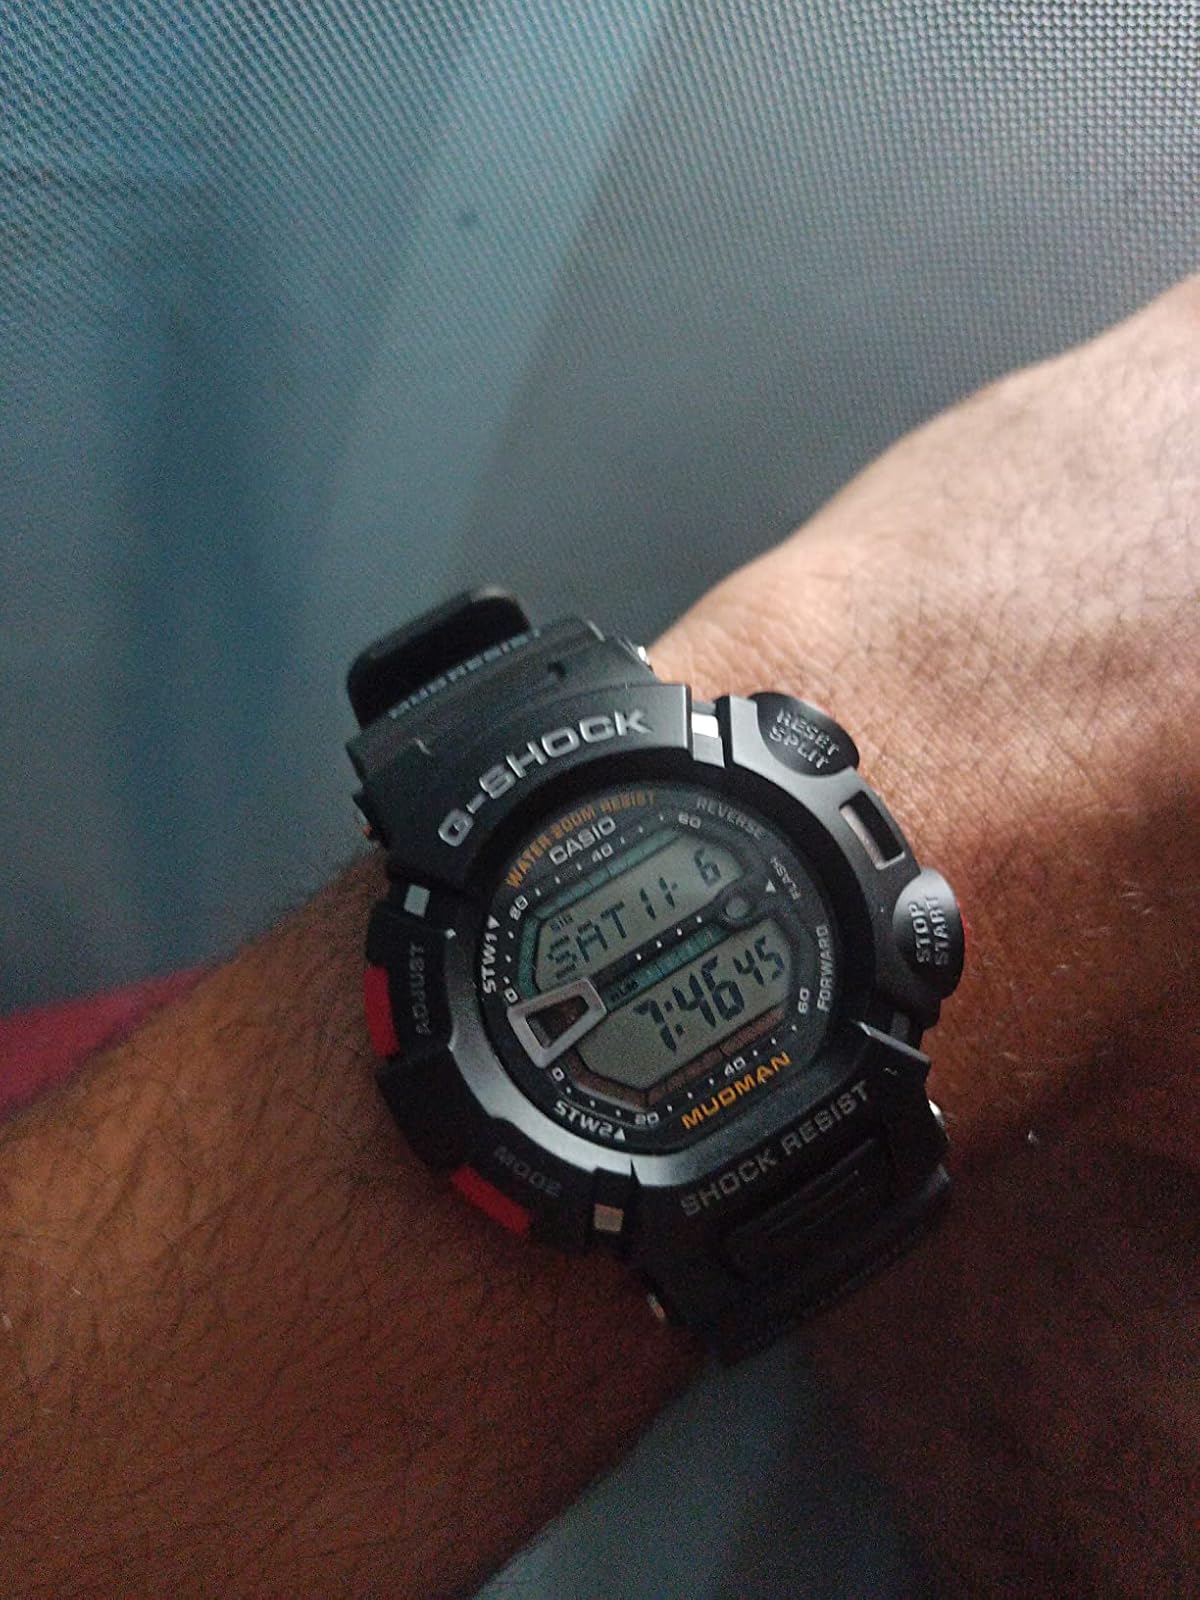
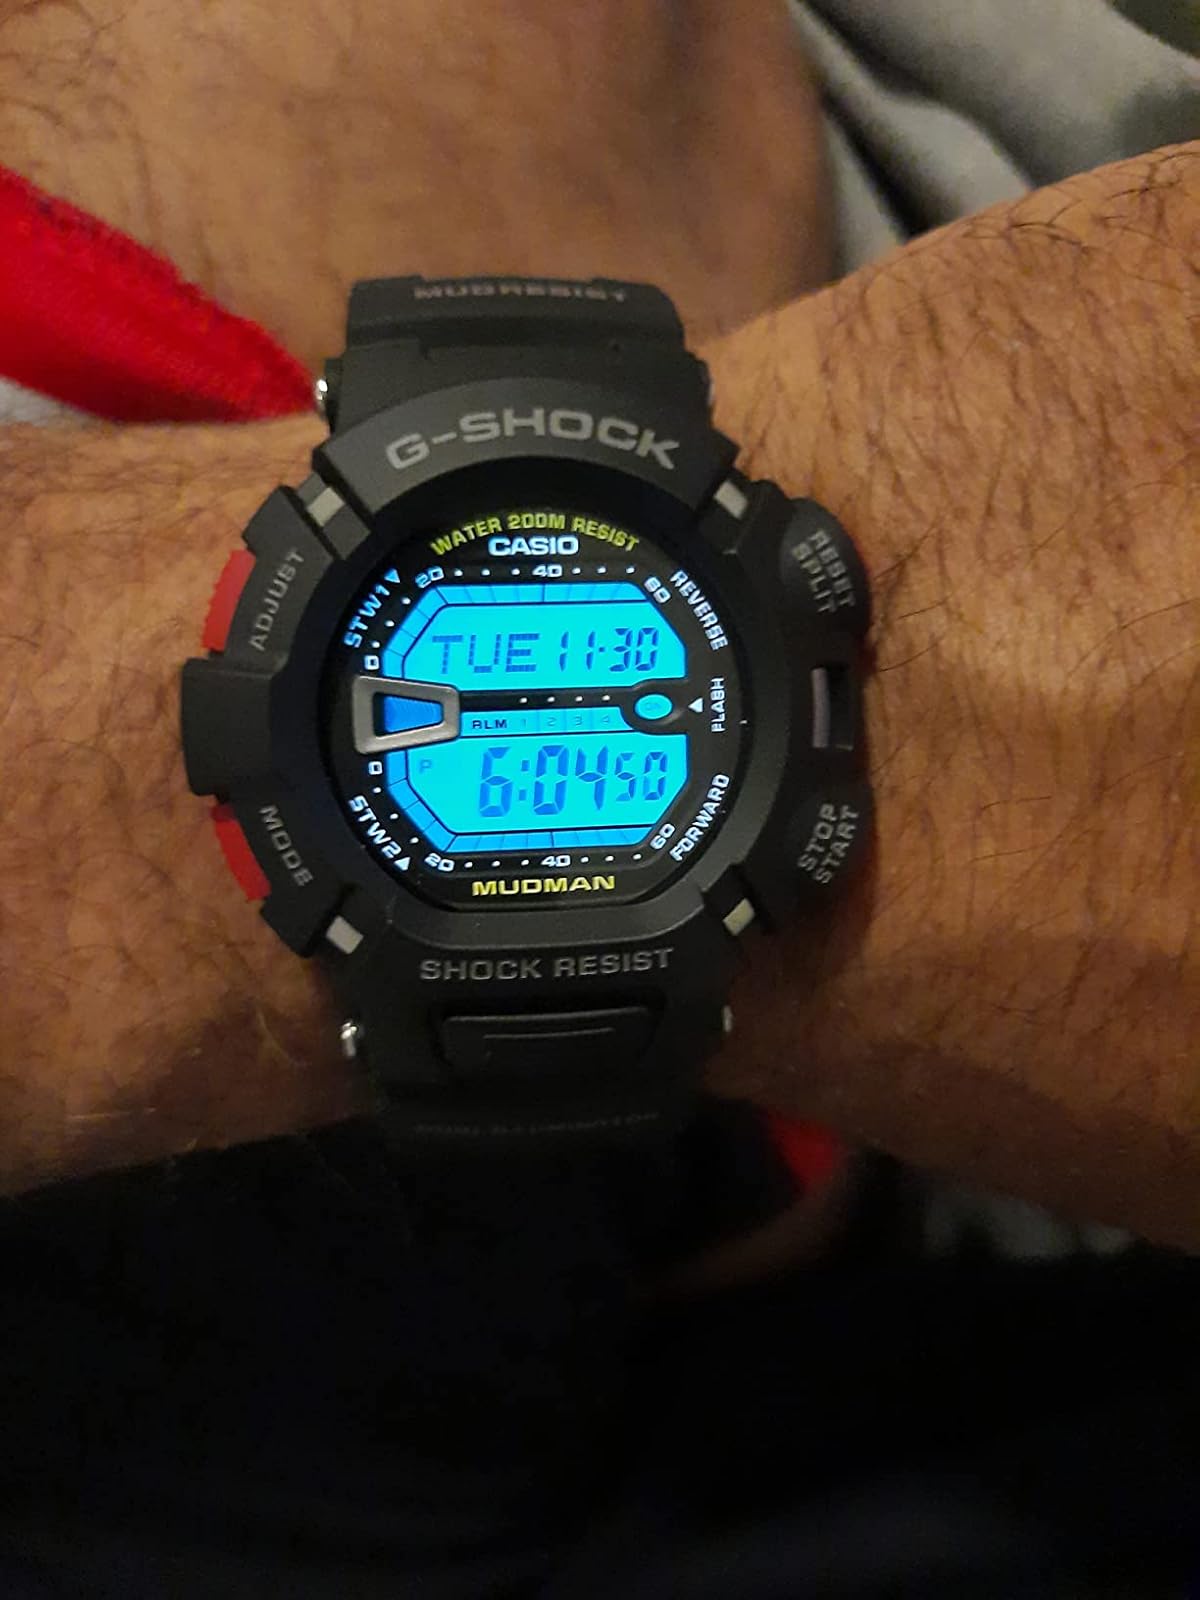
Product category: accessories_watch
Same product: yes